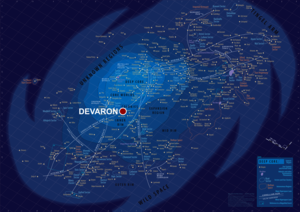
Localisation de Devaron sur la carte Star Wars
Devaron est une planète de l’univers de fiction Star Wars. Elle a été créée en 1995 pour un roman de l'univers étendu de Star Wars.